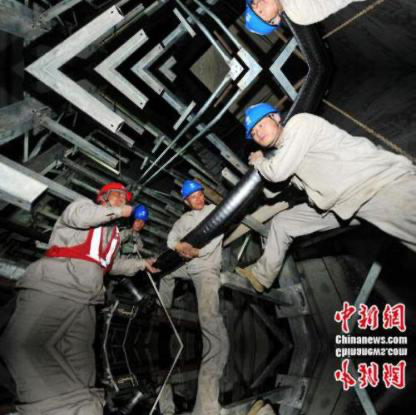
Objects in the image:
label: helmet
label: helmet
label: helmet
label: helmet
label: helmet